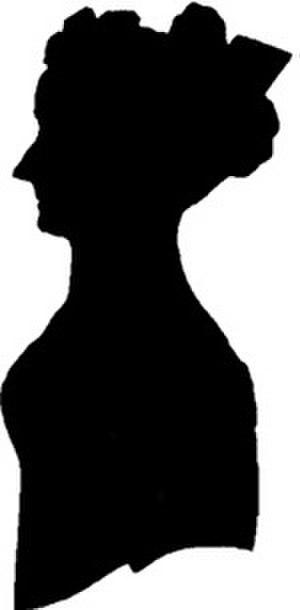
Adèle Schopenhauer, est une femme de lettres allemande, fille de l'écrivain Johanna Schopenhauer et sœur du philosophe Arthur Schopenhauer.